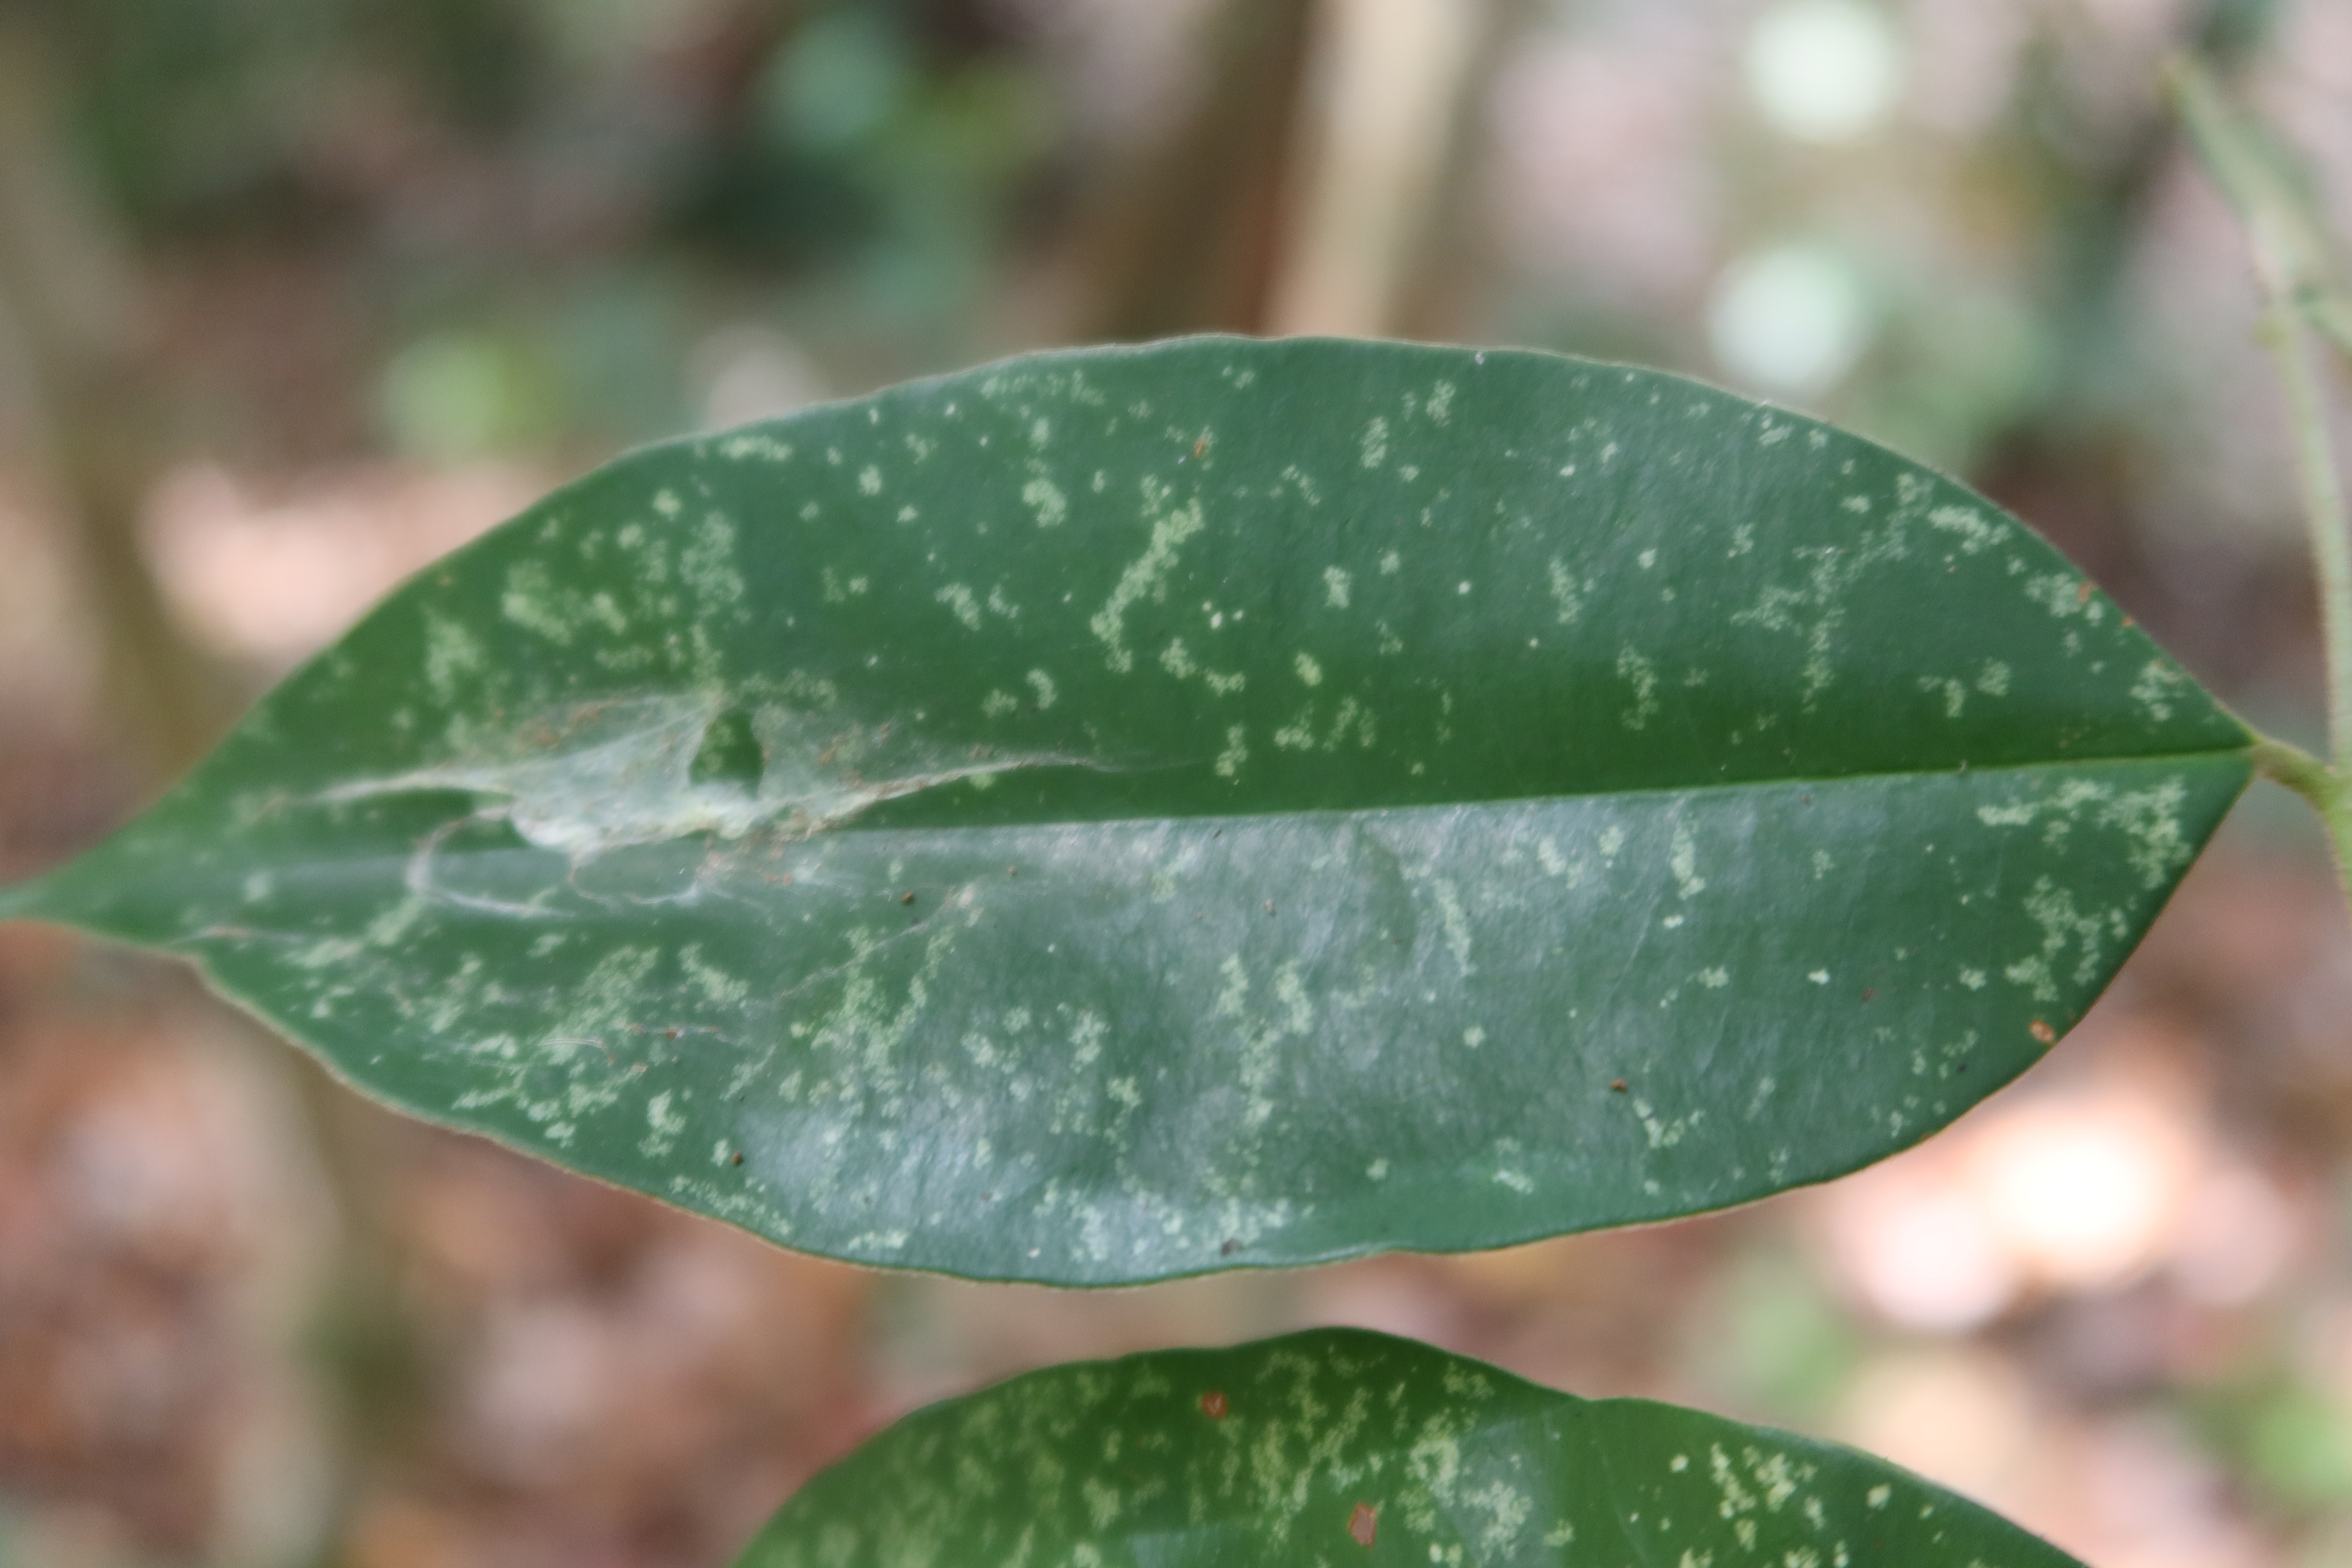
Label: Powdery mildew